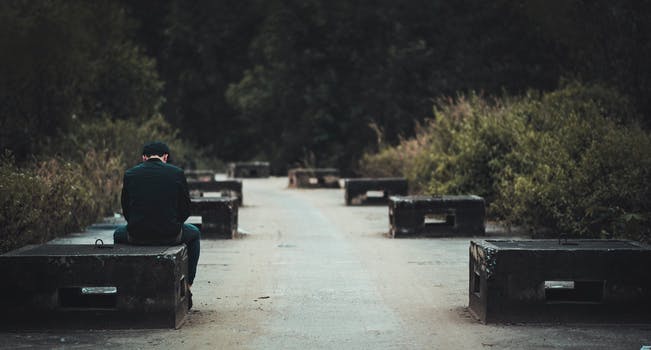
Label: No Watermark